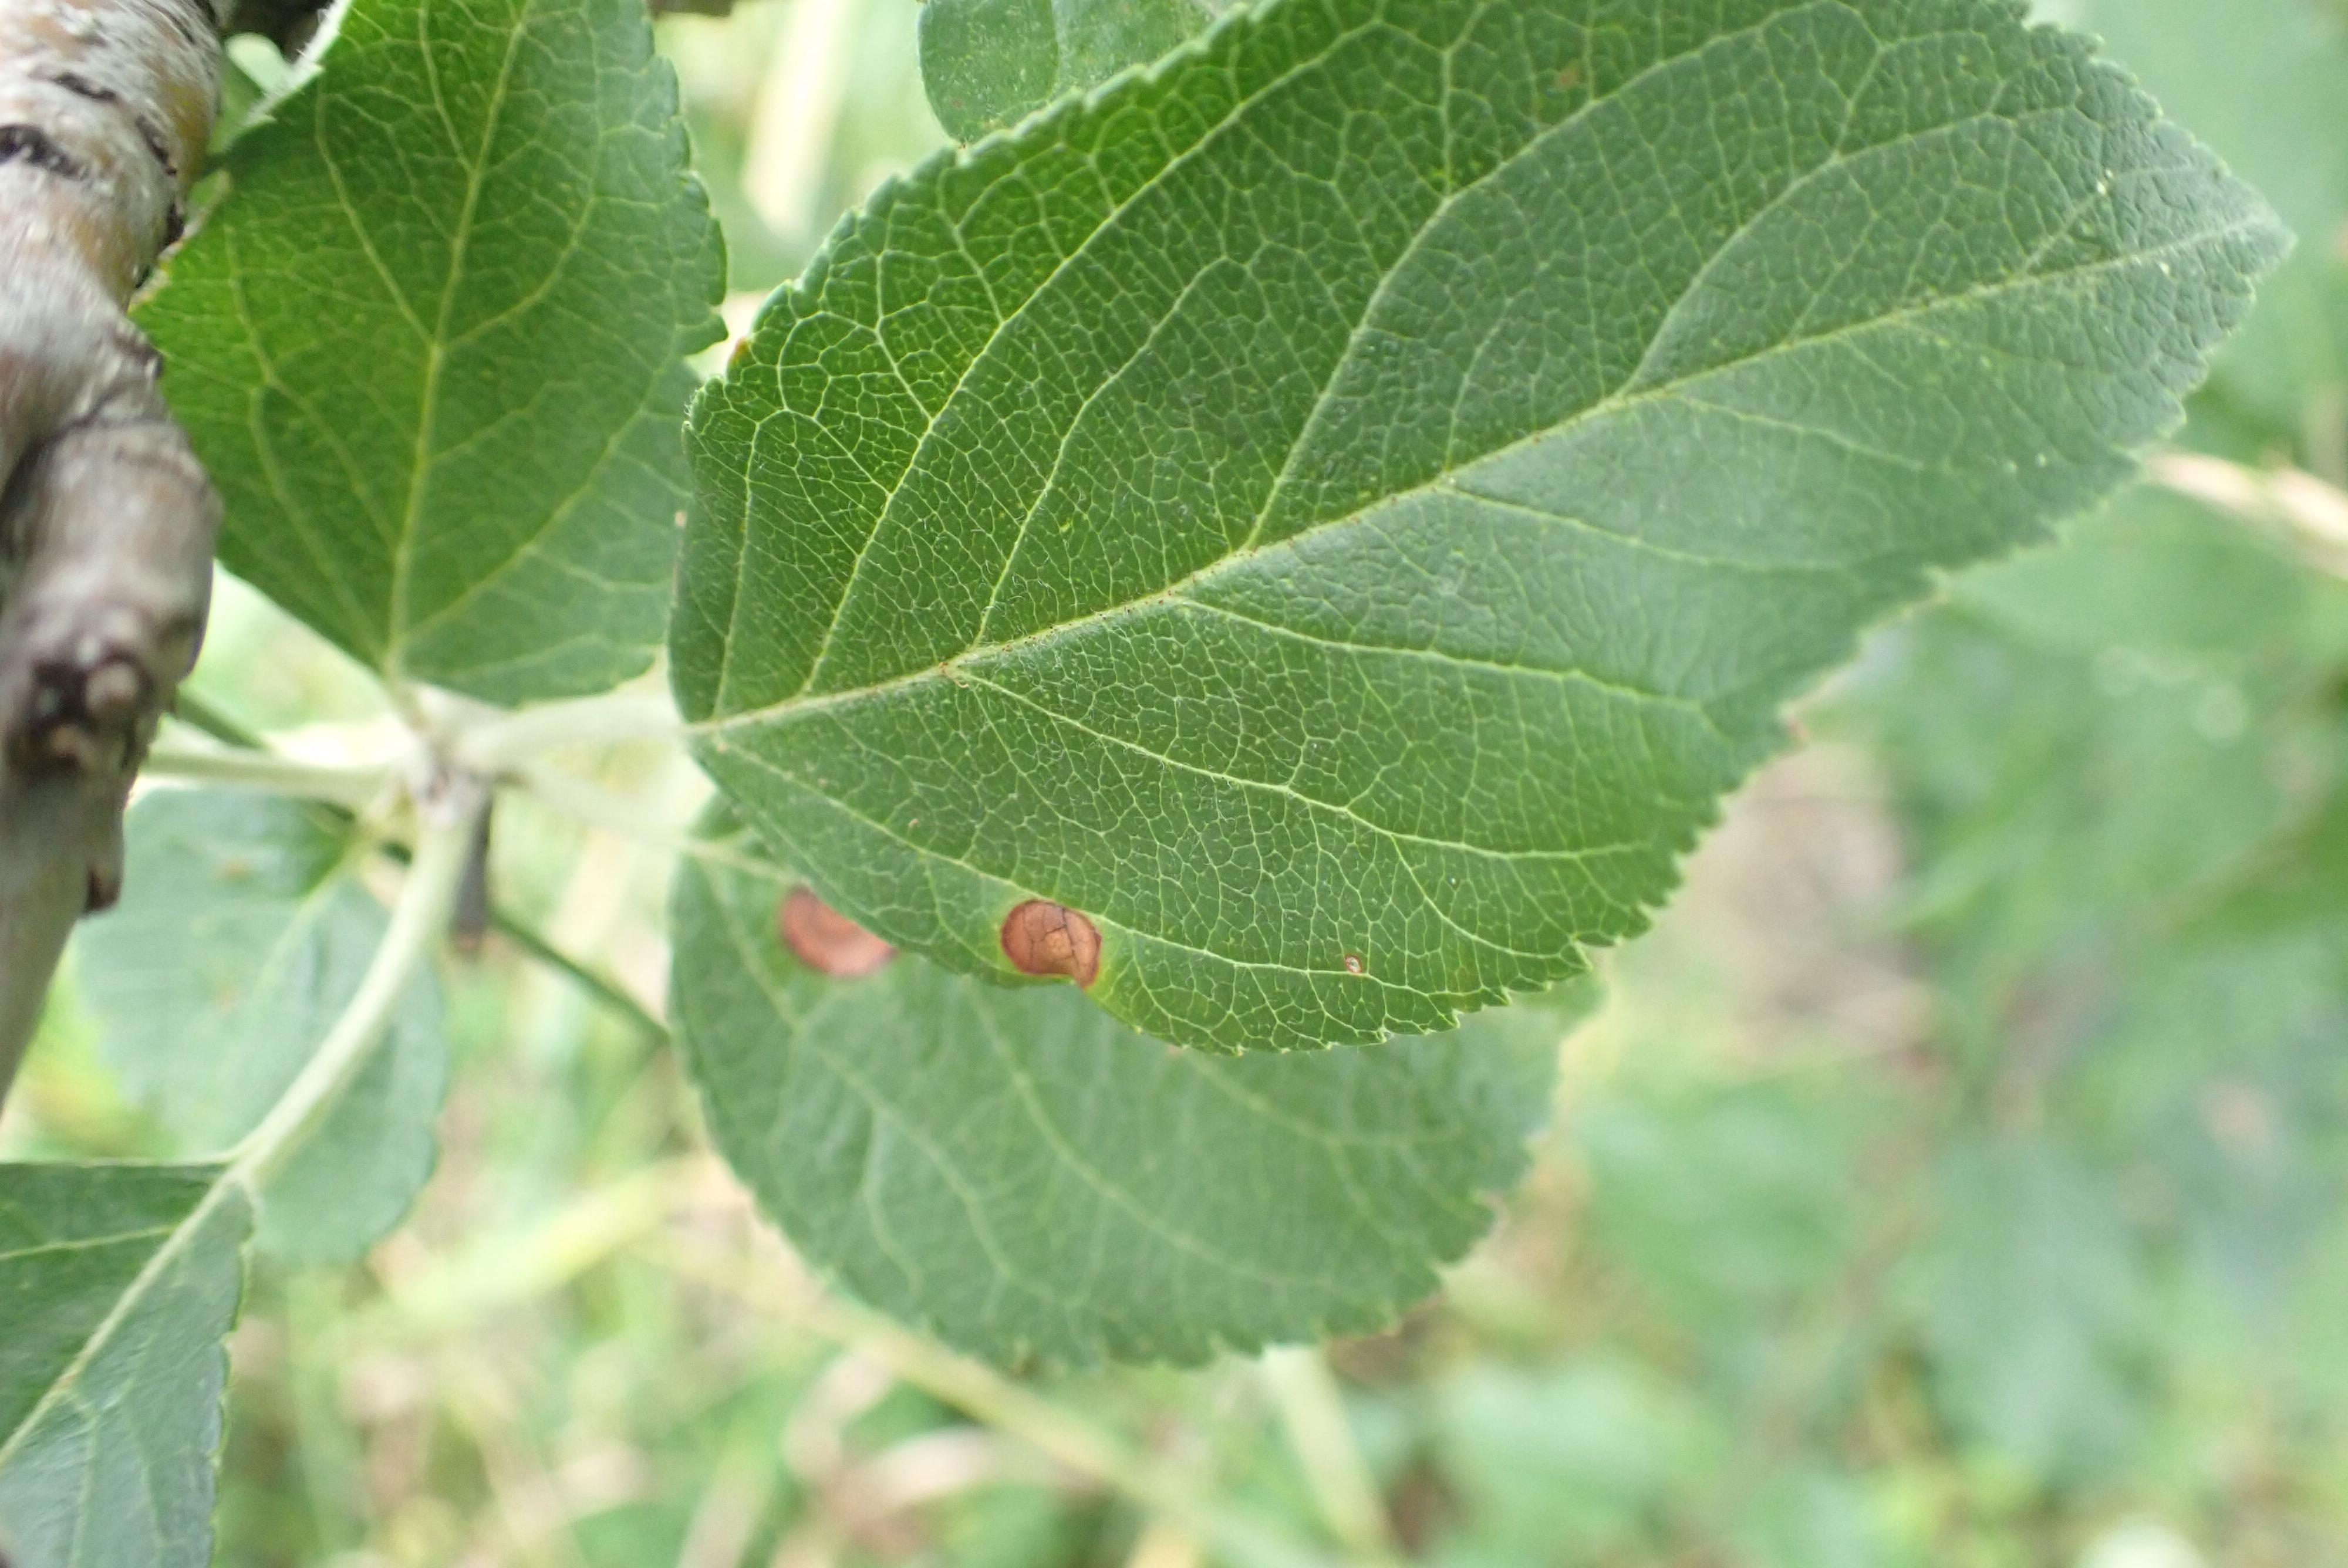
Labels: frog_eye_leaf_spot